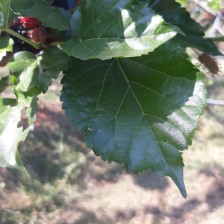
Variety: ChiangMai60